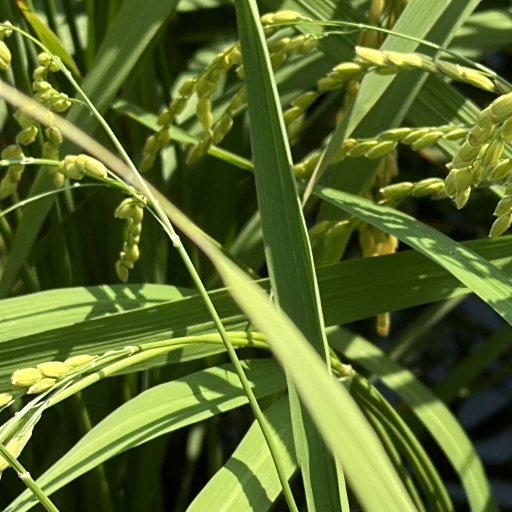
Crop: rice